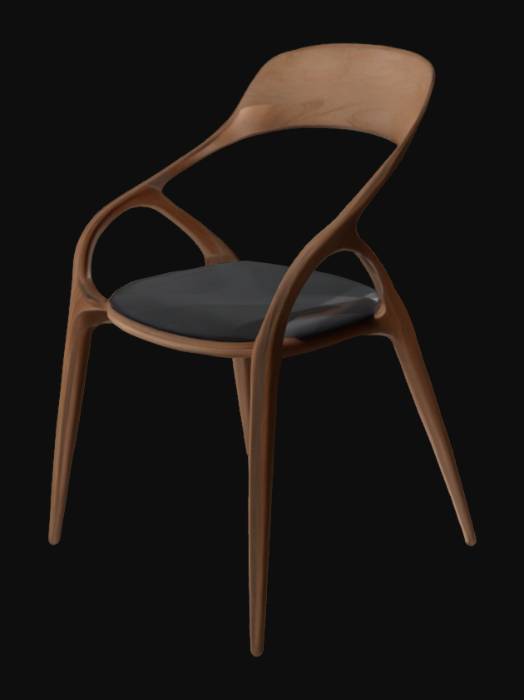
미적 점수 (1~10점): 9